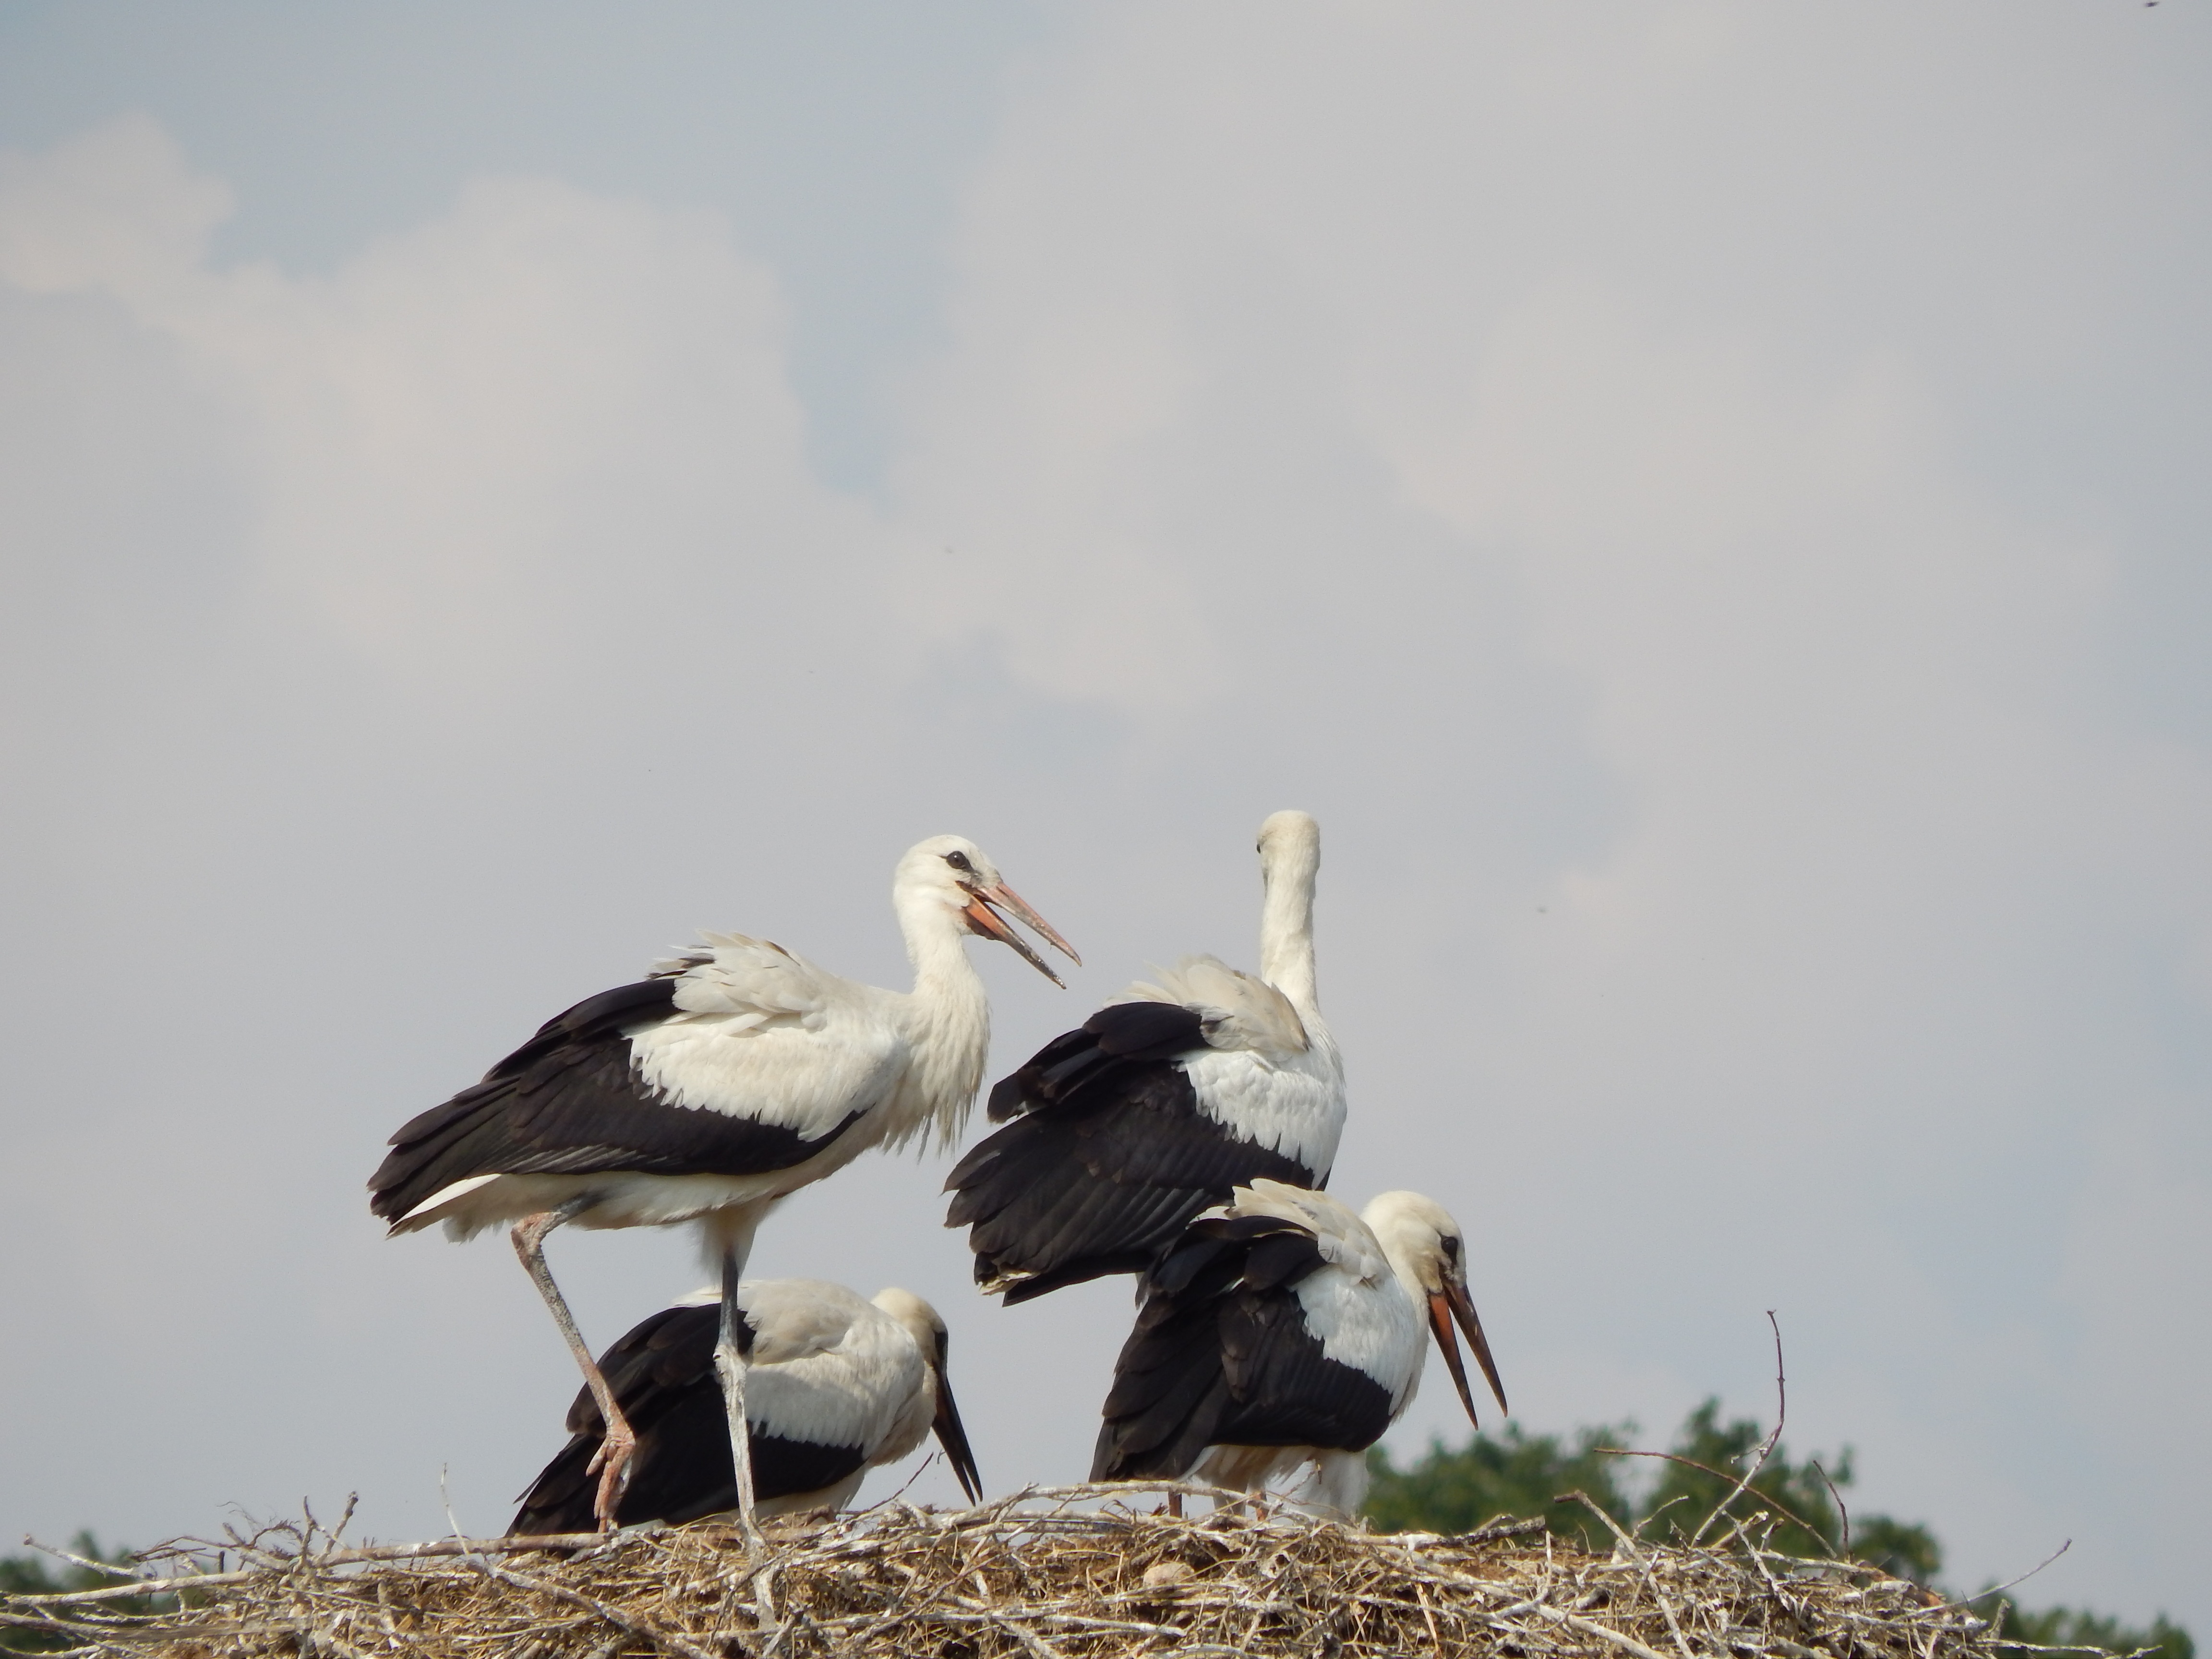
bird, pelican, seabird, wildlife, young, beak, fauna, stork, birds, vertebrate, socket, white stork, storks, ciconiiformes